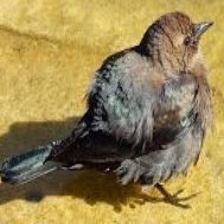
Species: BREWERS BLACKBIRD
Scientific name: EUPHAGUS CYANOCEPHALUS